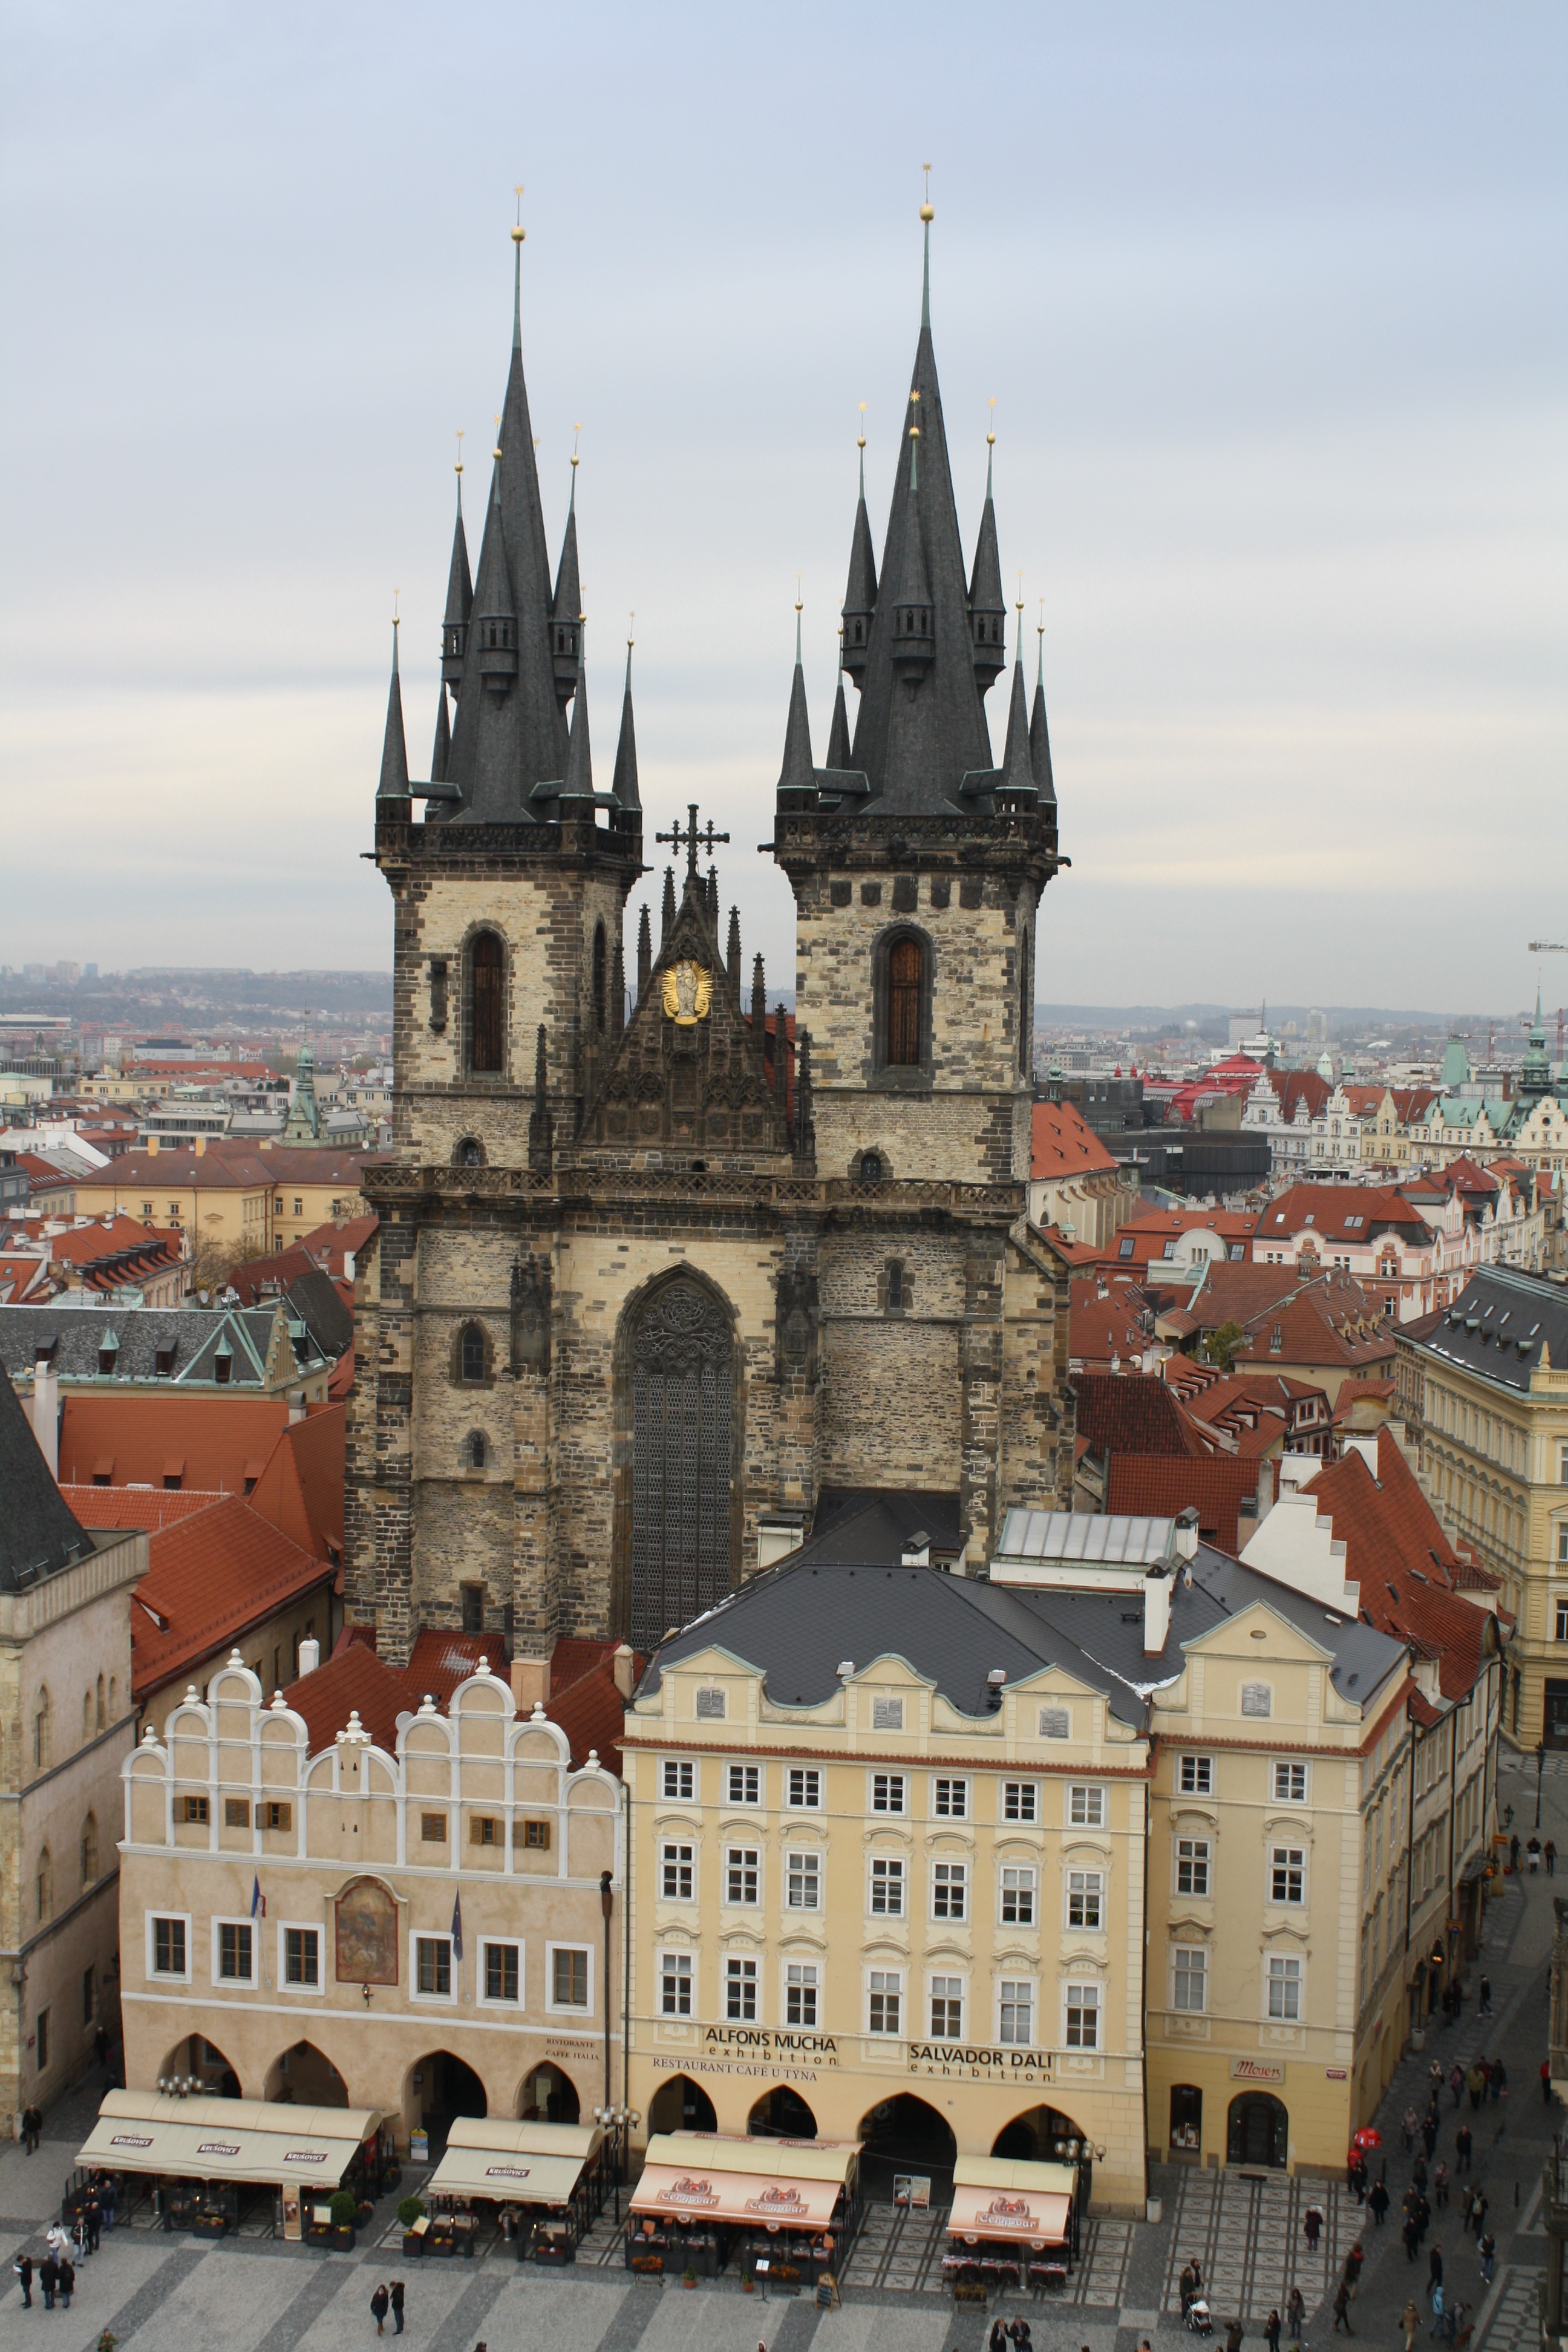
town, building, chateau, city, cityscape, tower, castle, landmark, church, cathedral, prague, tourism, spire, czech, church steeples, tyn church